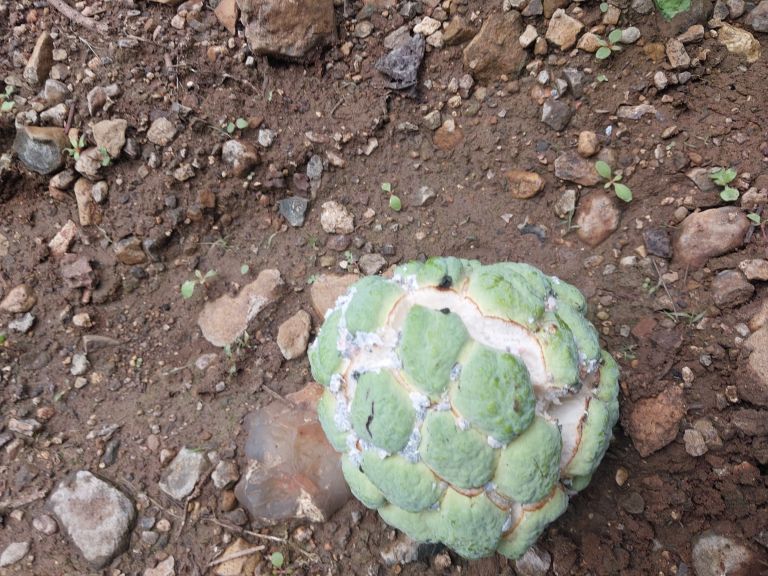
Disease label: Mealy Bug